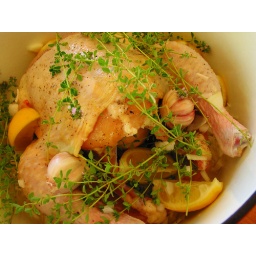
garlics, onions, lemon thymes are from the garden. The meyer lemon is from our friend's tree in Mill Valley, Northern California